Vikas Bahl

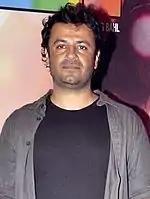
Bahl in 2014

Vikas Bahl is an Indian filmmaker, best known for directing Chillar Party (2011), "Queen" (2013), "Super 30" (2019), and "Shaitaan" (2024).